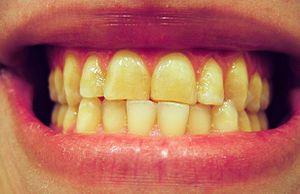
Le bruxisme est une parafonction manducatrice soit par serrement soit par mouvements latéraux, nommé alors grincement de dents. Cette parafonction qui au niveau évolutif sert aux enfants à éliminer leurs dents de lait et disparaît généralement à l'apparition de la denture définitive, peut se manifester chez le bruxomane pendant la journée mais plus souvent durant le sommeil, il est alors généralement inconscient et ne se réveille pas.